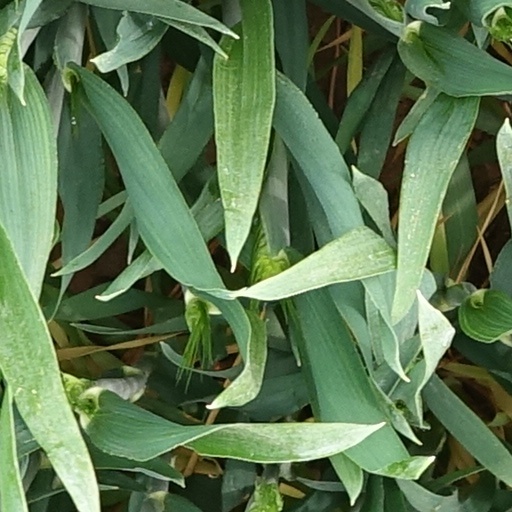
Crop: wheat